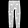
Label: Trouser